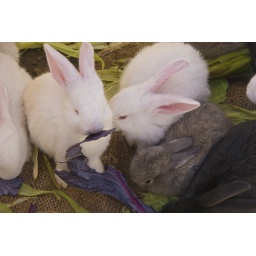
Rabbits being sold at the Otavalo animal market in Ecuador.